Sierra Nevada University

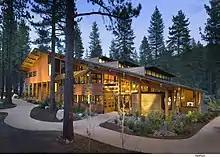
Prim Library, opened on September 9, 2004

Sierra Nevada University (SNU) was a private university in Incline Village, Nevada, in the Sierras. It was governed by a seven-member board of trustees who were locally elected. In 2022, it was announced that the school would no longer be independent and would be merged into the University of Nevada, Reno system.